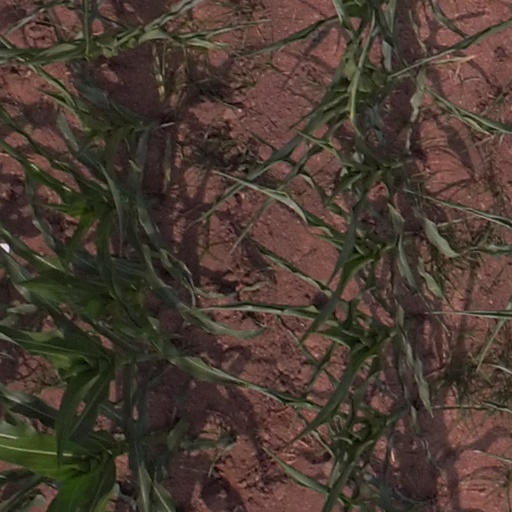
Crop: maize; corn